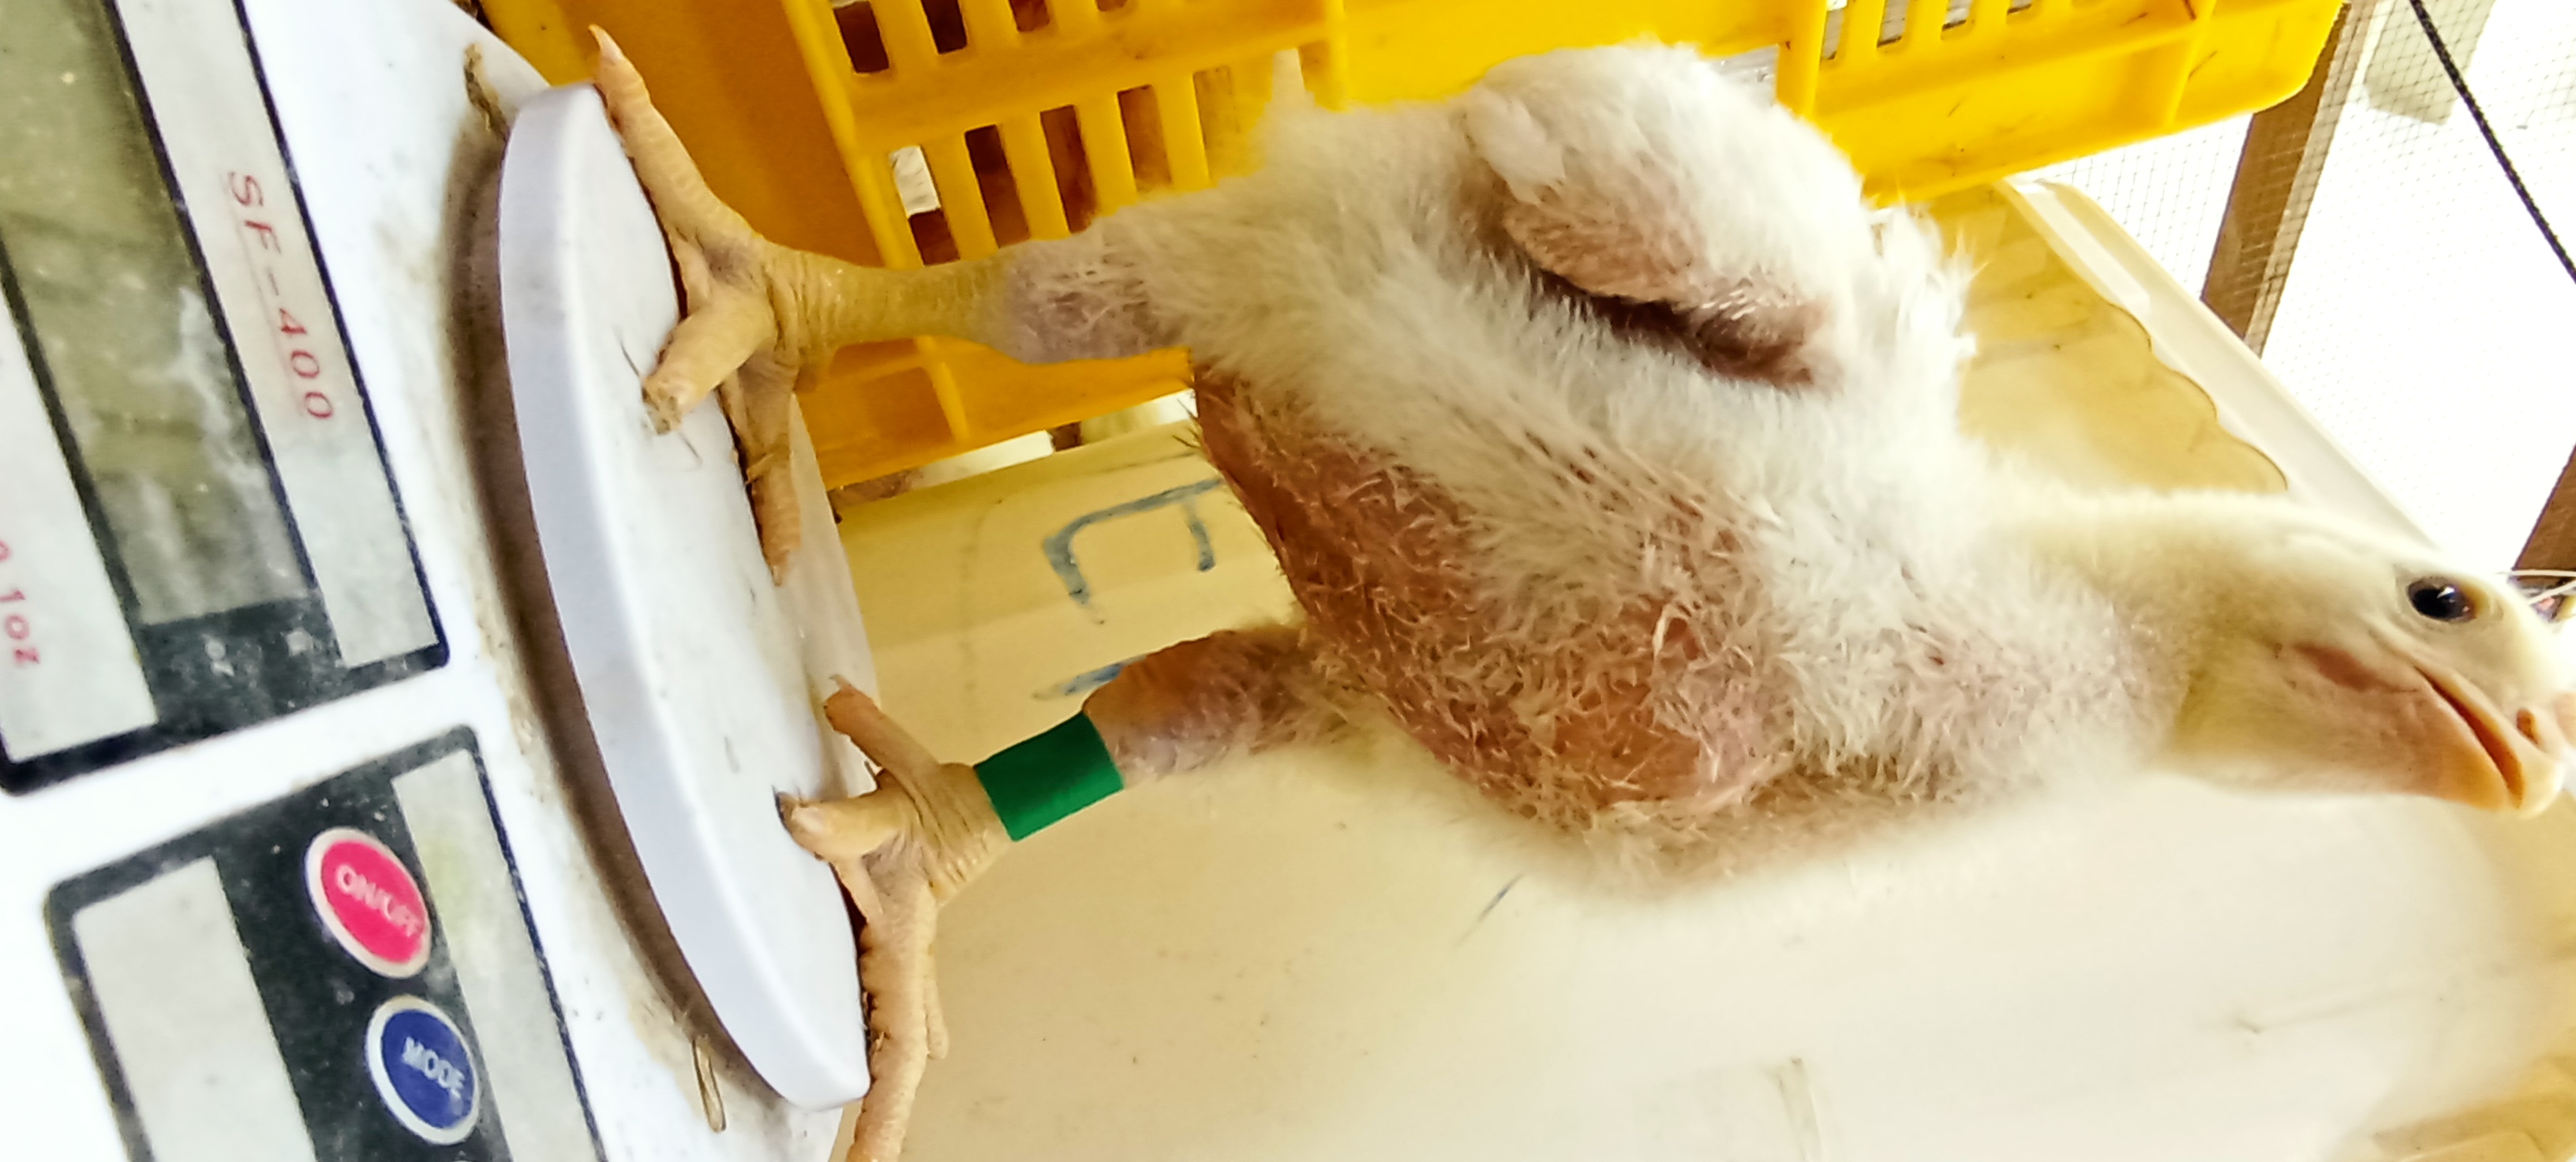
Weight: 611 g